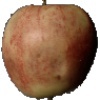
Label: red_apple